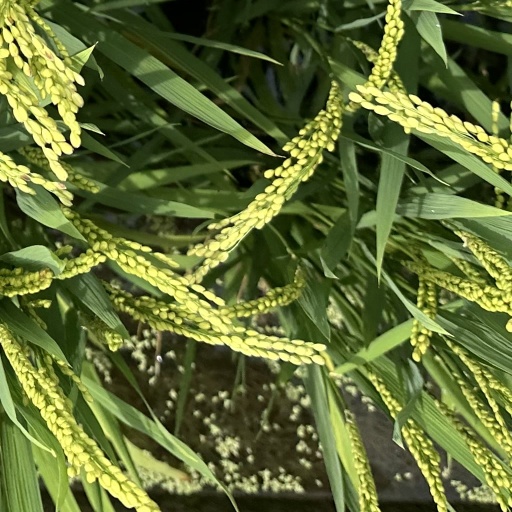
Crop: rice